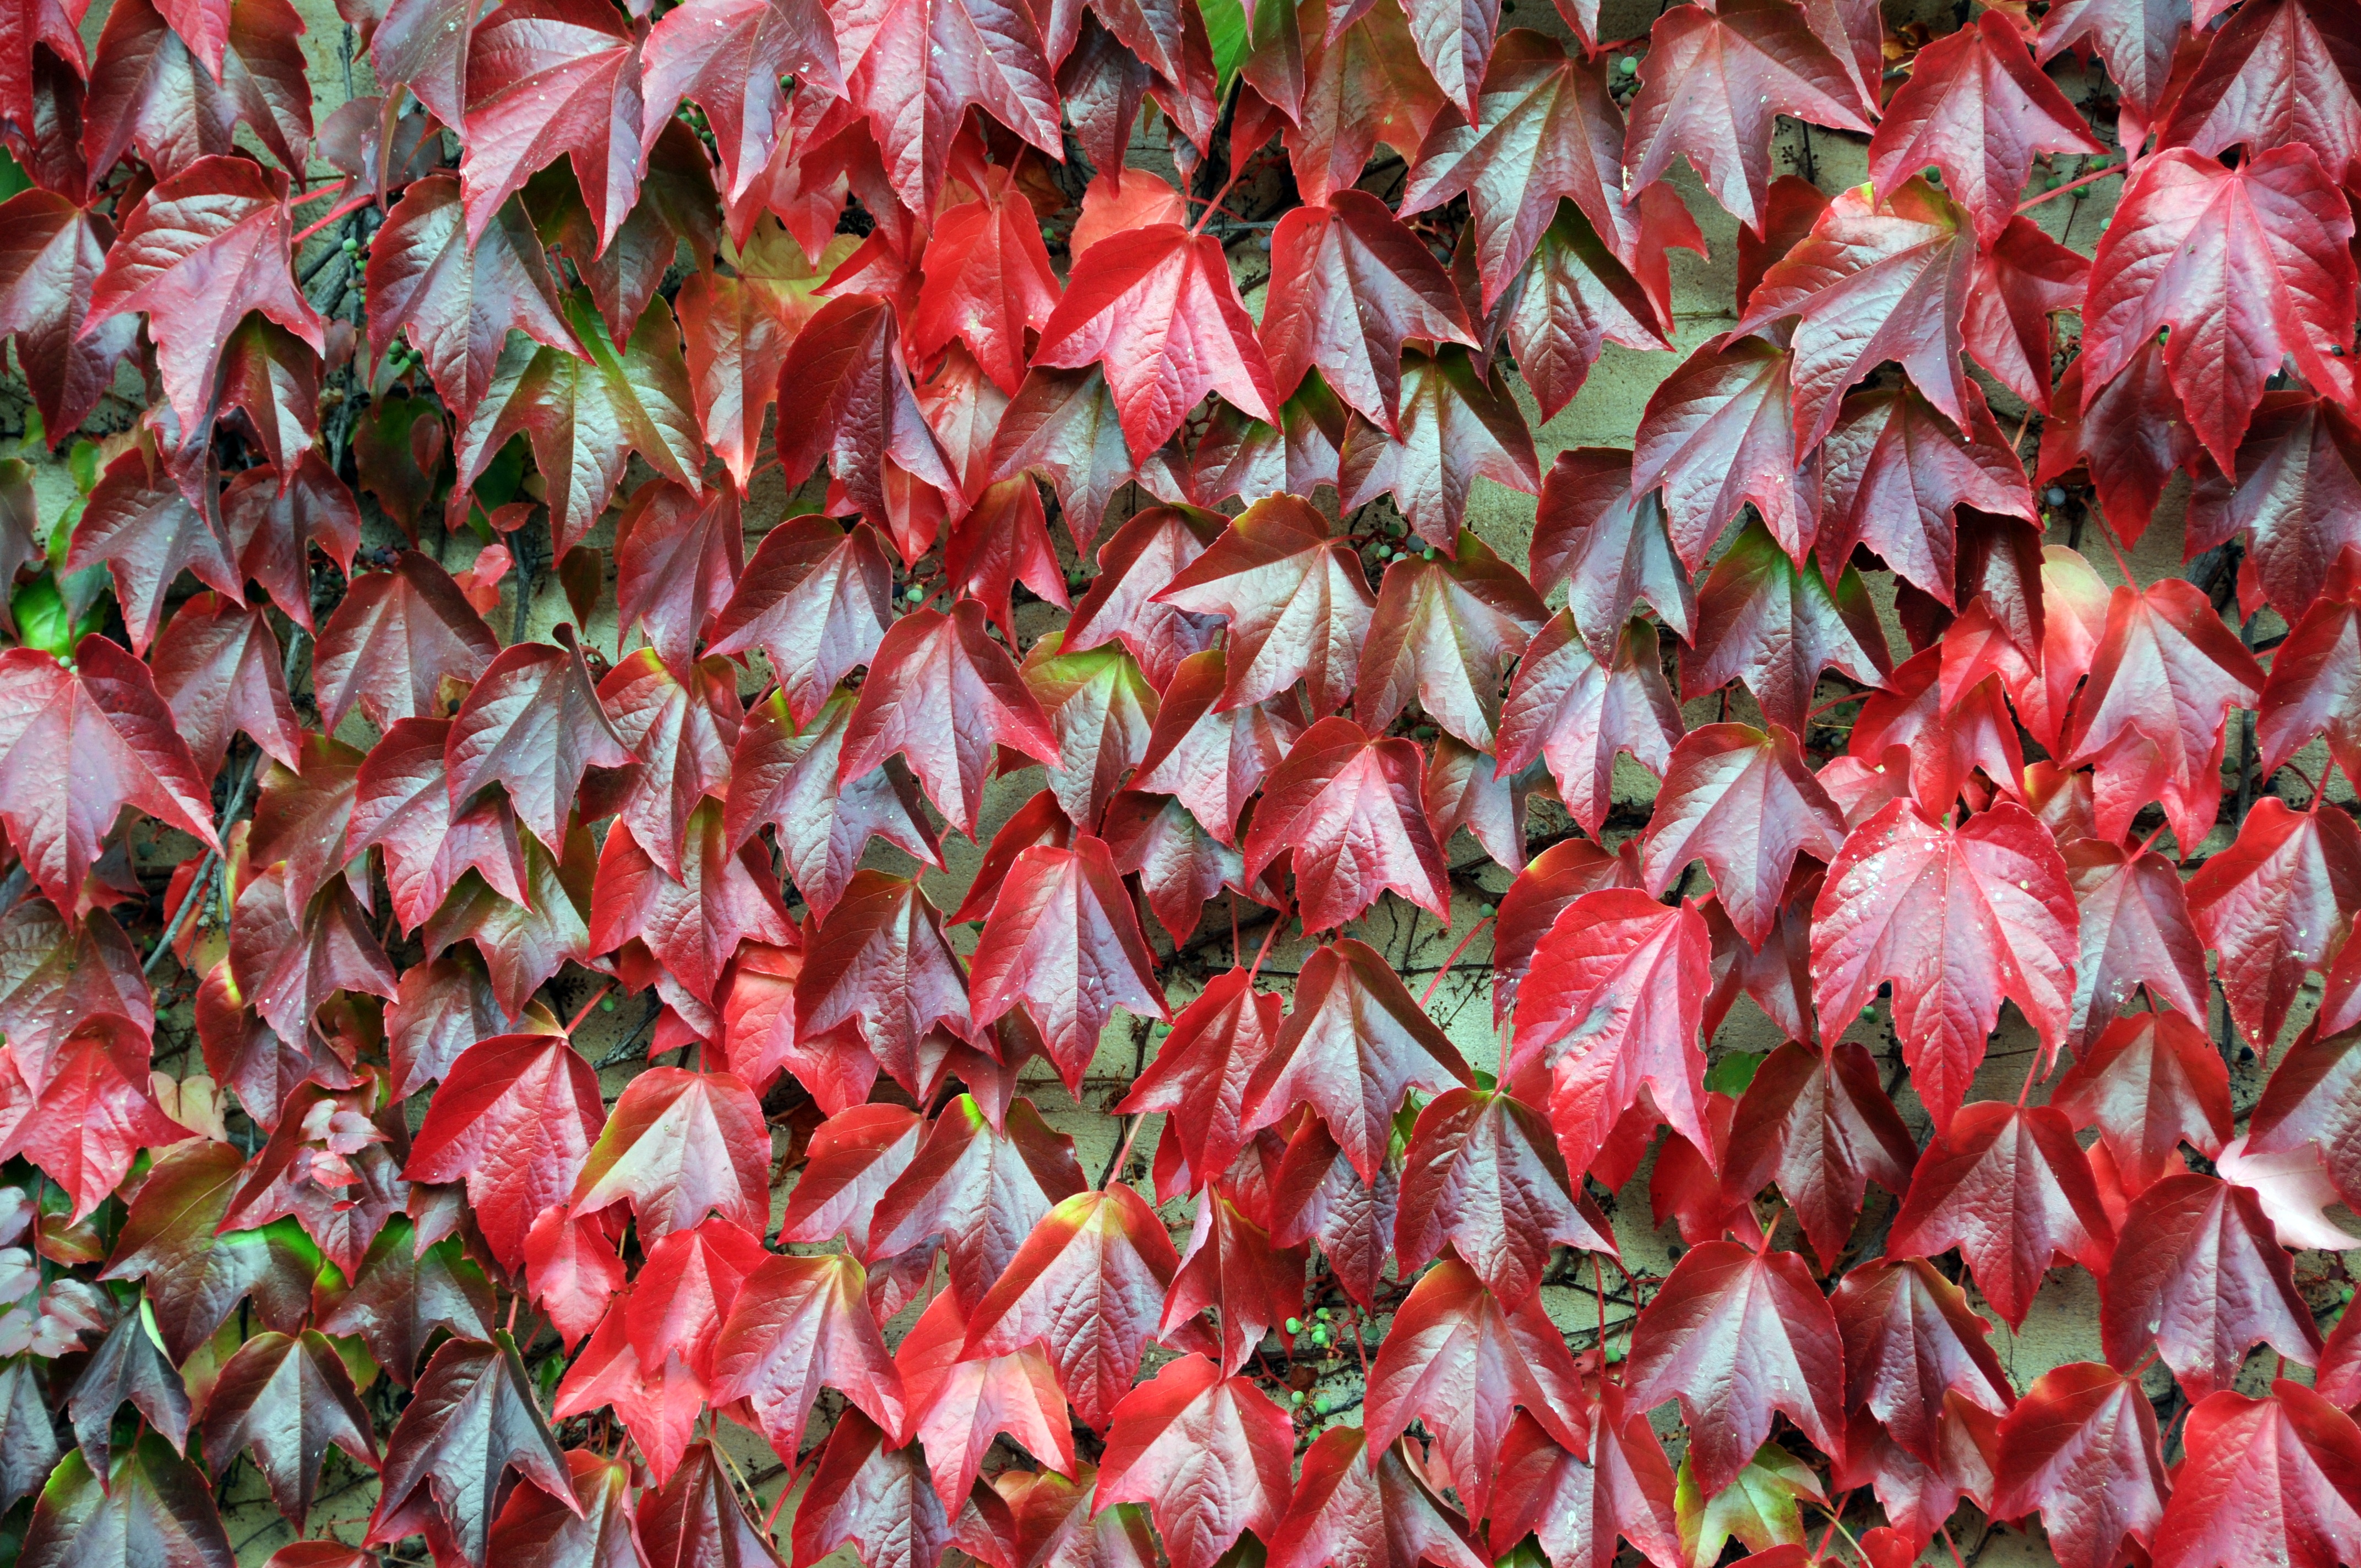
tree, branch, plant, vine, wine, leaf, flower, petal, red, autumn, botany, colorful, close, flora, season, maple tree, autumn mood, emerge, leaves, hands, shrub, bright, fall color, fall foliage, fall leaves, autumn colours, flowering plant, woody plant, land plant